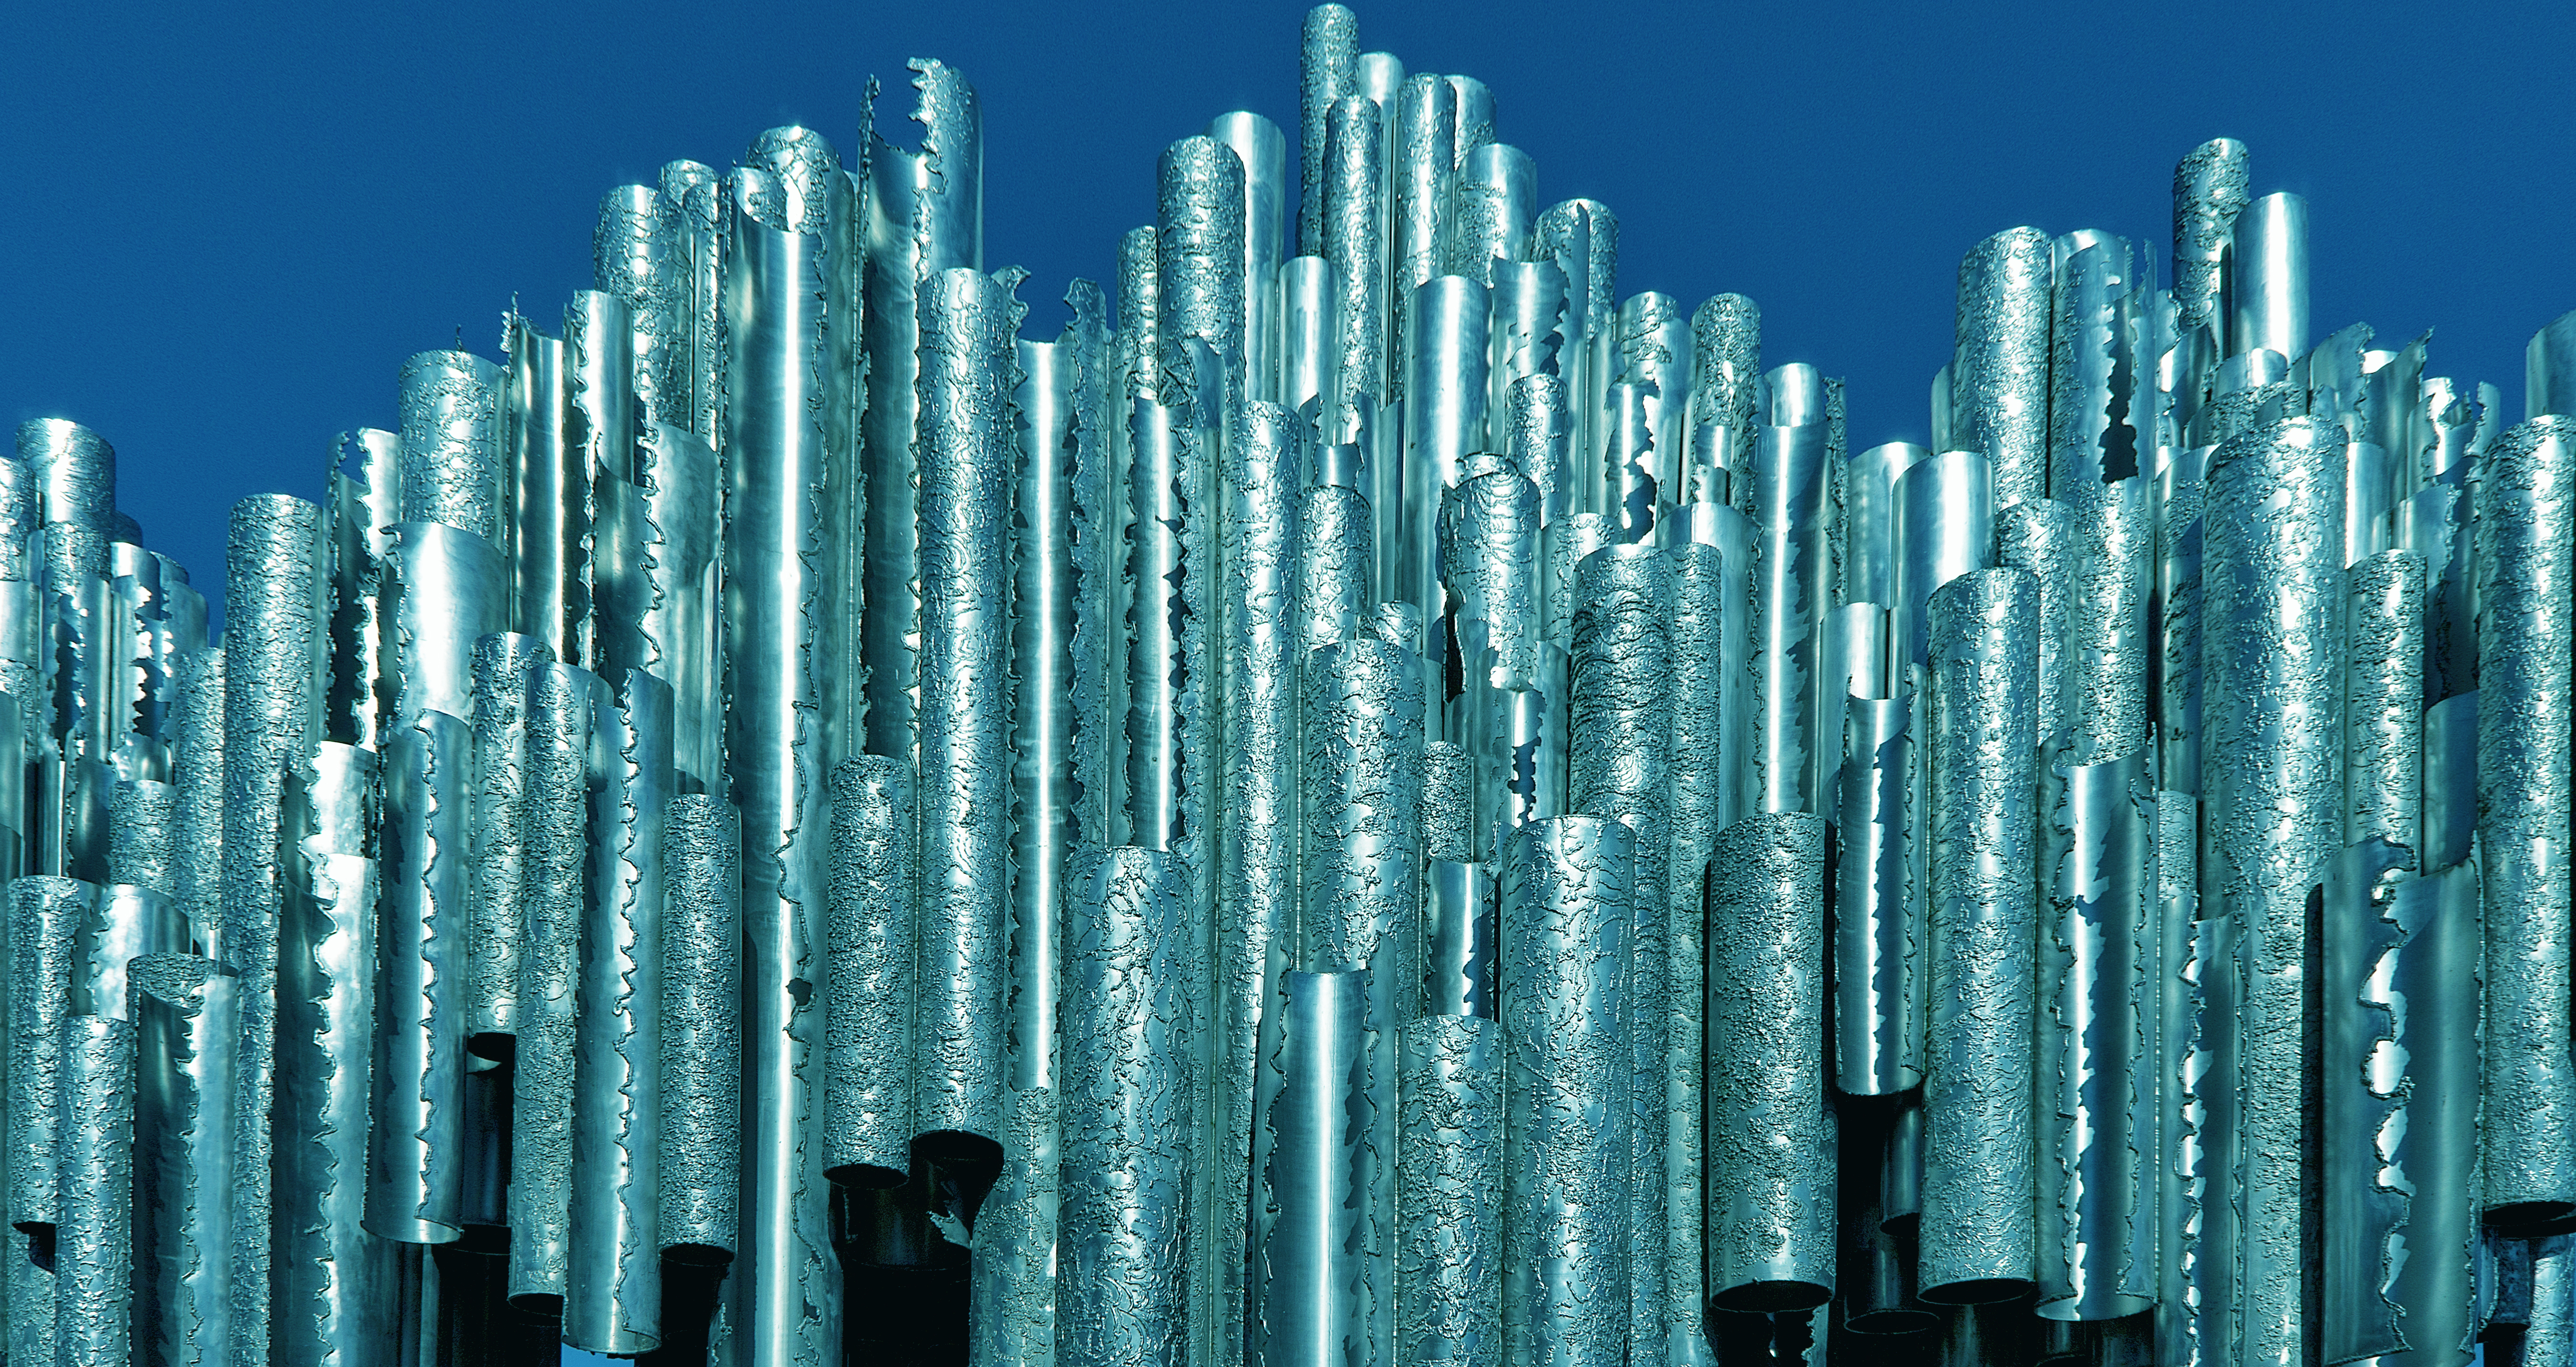
outdoor, horizon, skyline, city, skyscraper, monument, ice, line, reflection, blue, christian, finland, helsinki, composer, jean, freezing, julius, violinist, johan, sibelius, t l